Camborne

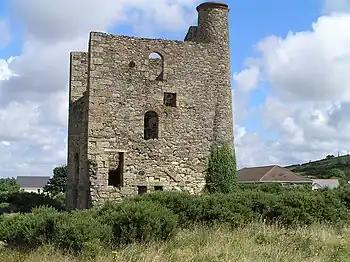
Harriets Pumping Engine house, part of Dolcoath Mine, built in 1860

Mining is first recorded locally in the 1400s with early exploitation of the small streams cutting through the mineralised area and from shallow mines following lodes. Adit mining was first recorded in the 16th century. The town is best known as a centre for the former Cornish tin and copper mining industry, having its working heyday during the later 18th and early 19th centuries. Camborne was just a village until transformed by the mining boom which began in the late 18th century and saw the Camborne and Redruth district become the "richest square mile in the old world".